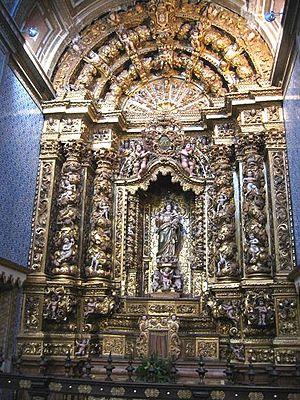
Grijó est une ville du district de Porto, dans la région Nord du Portugal.